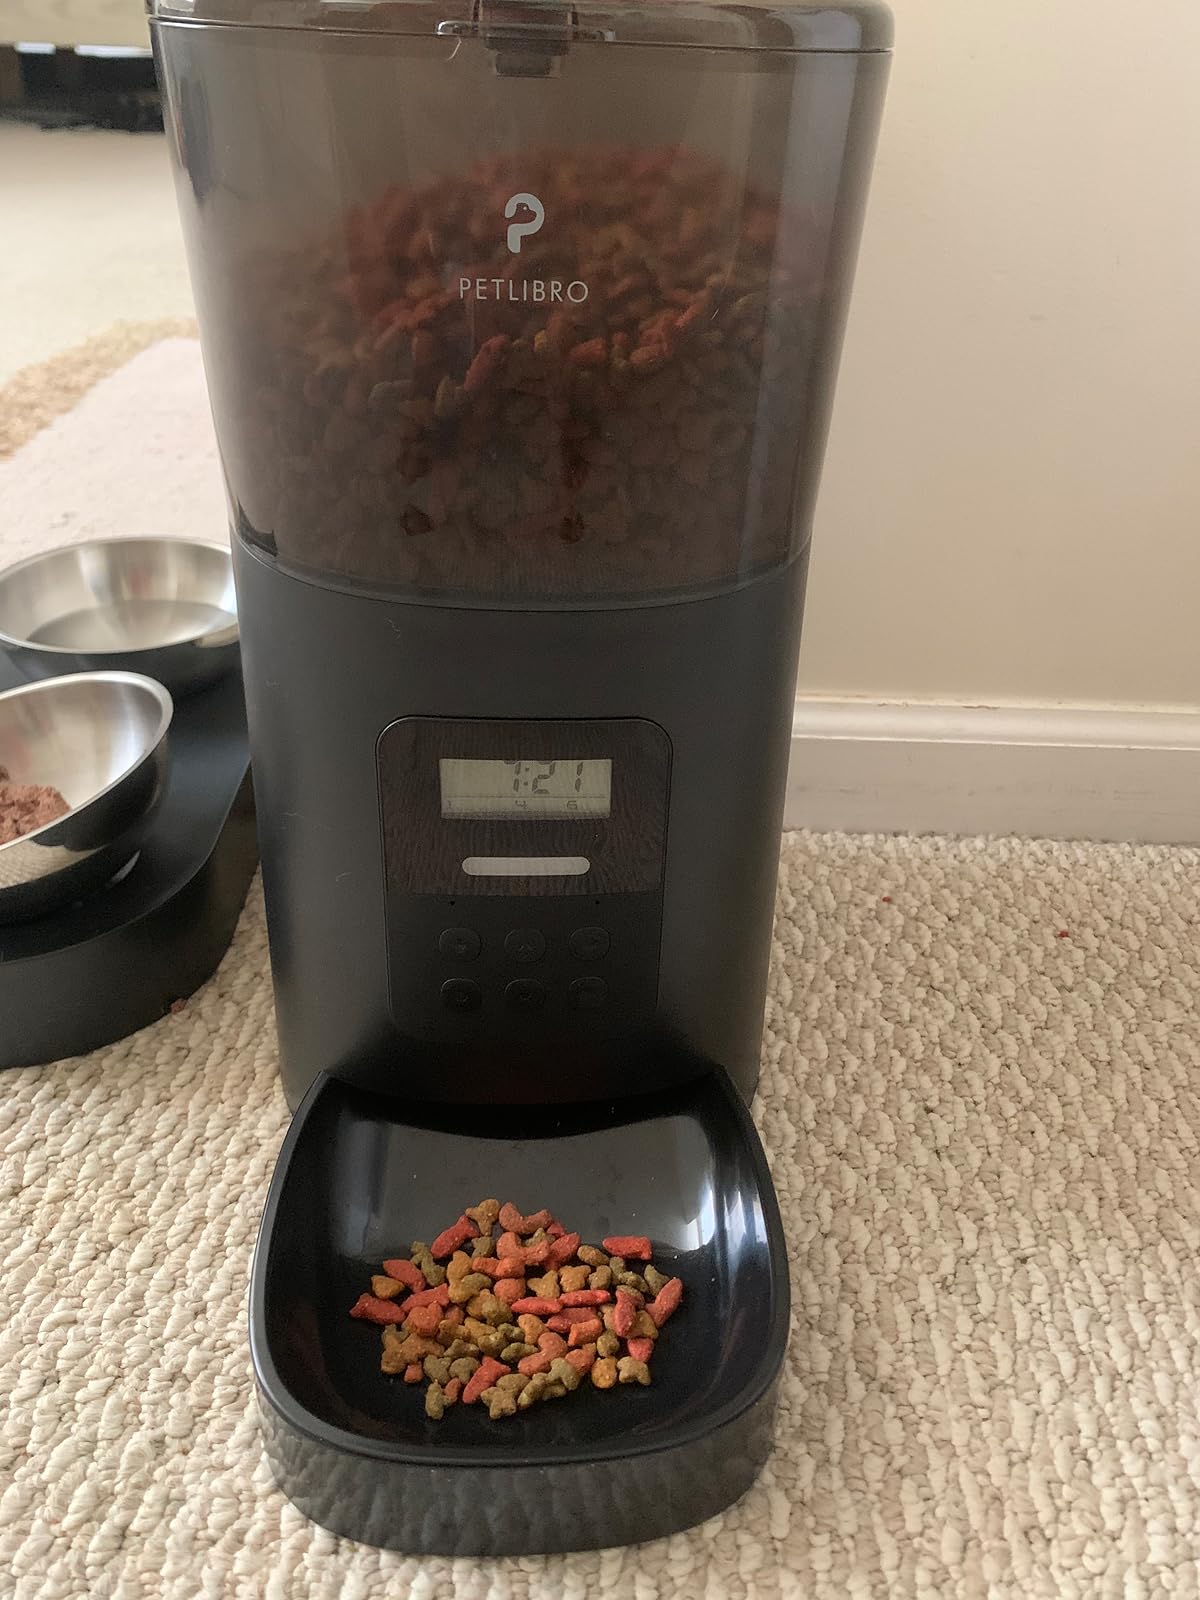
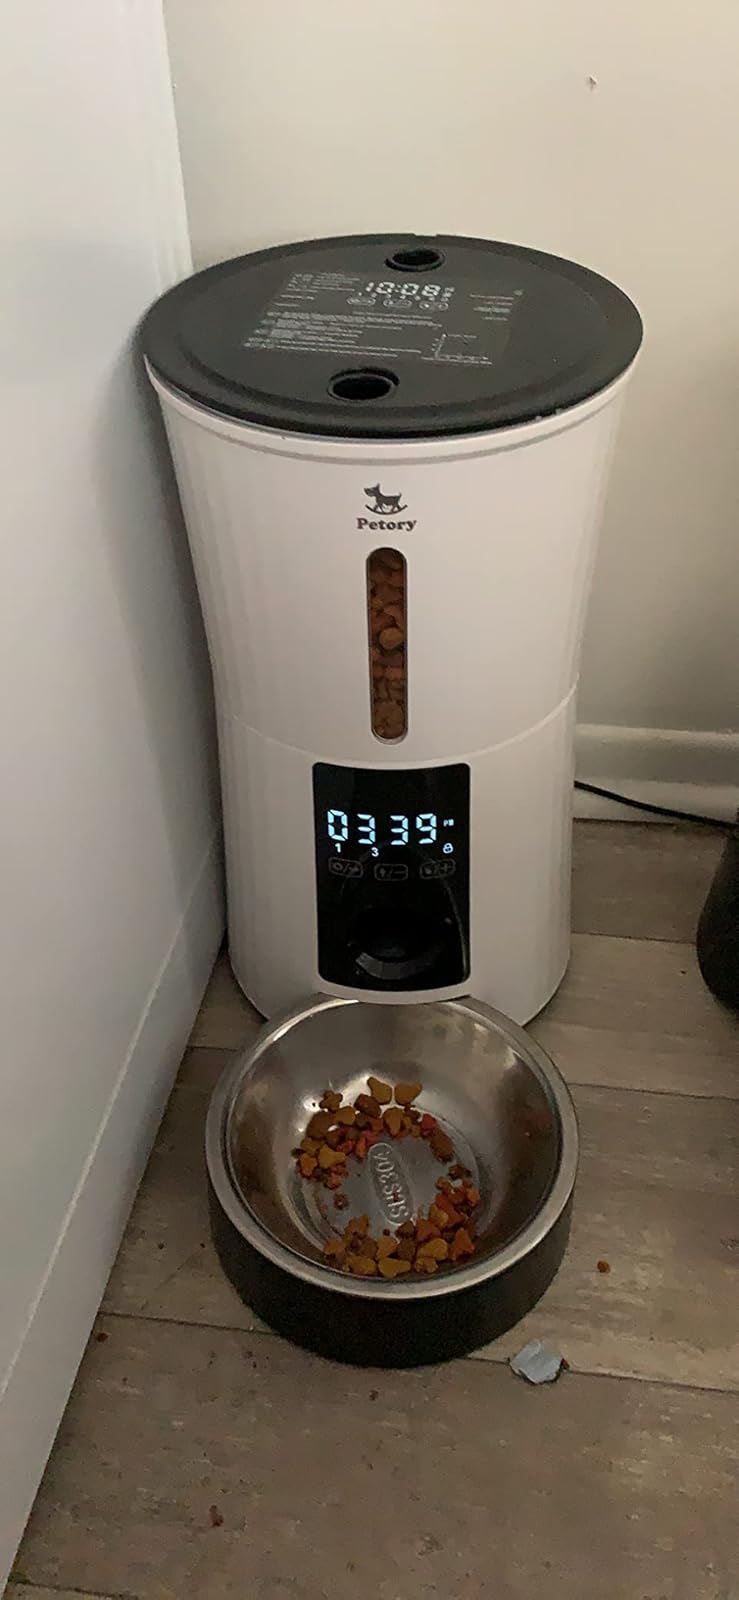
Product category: items_feeder
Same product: no